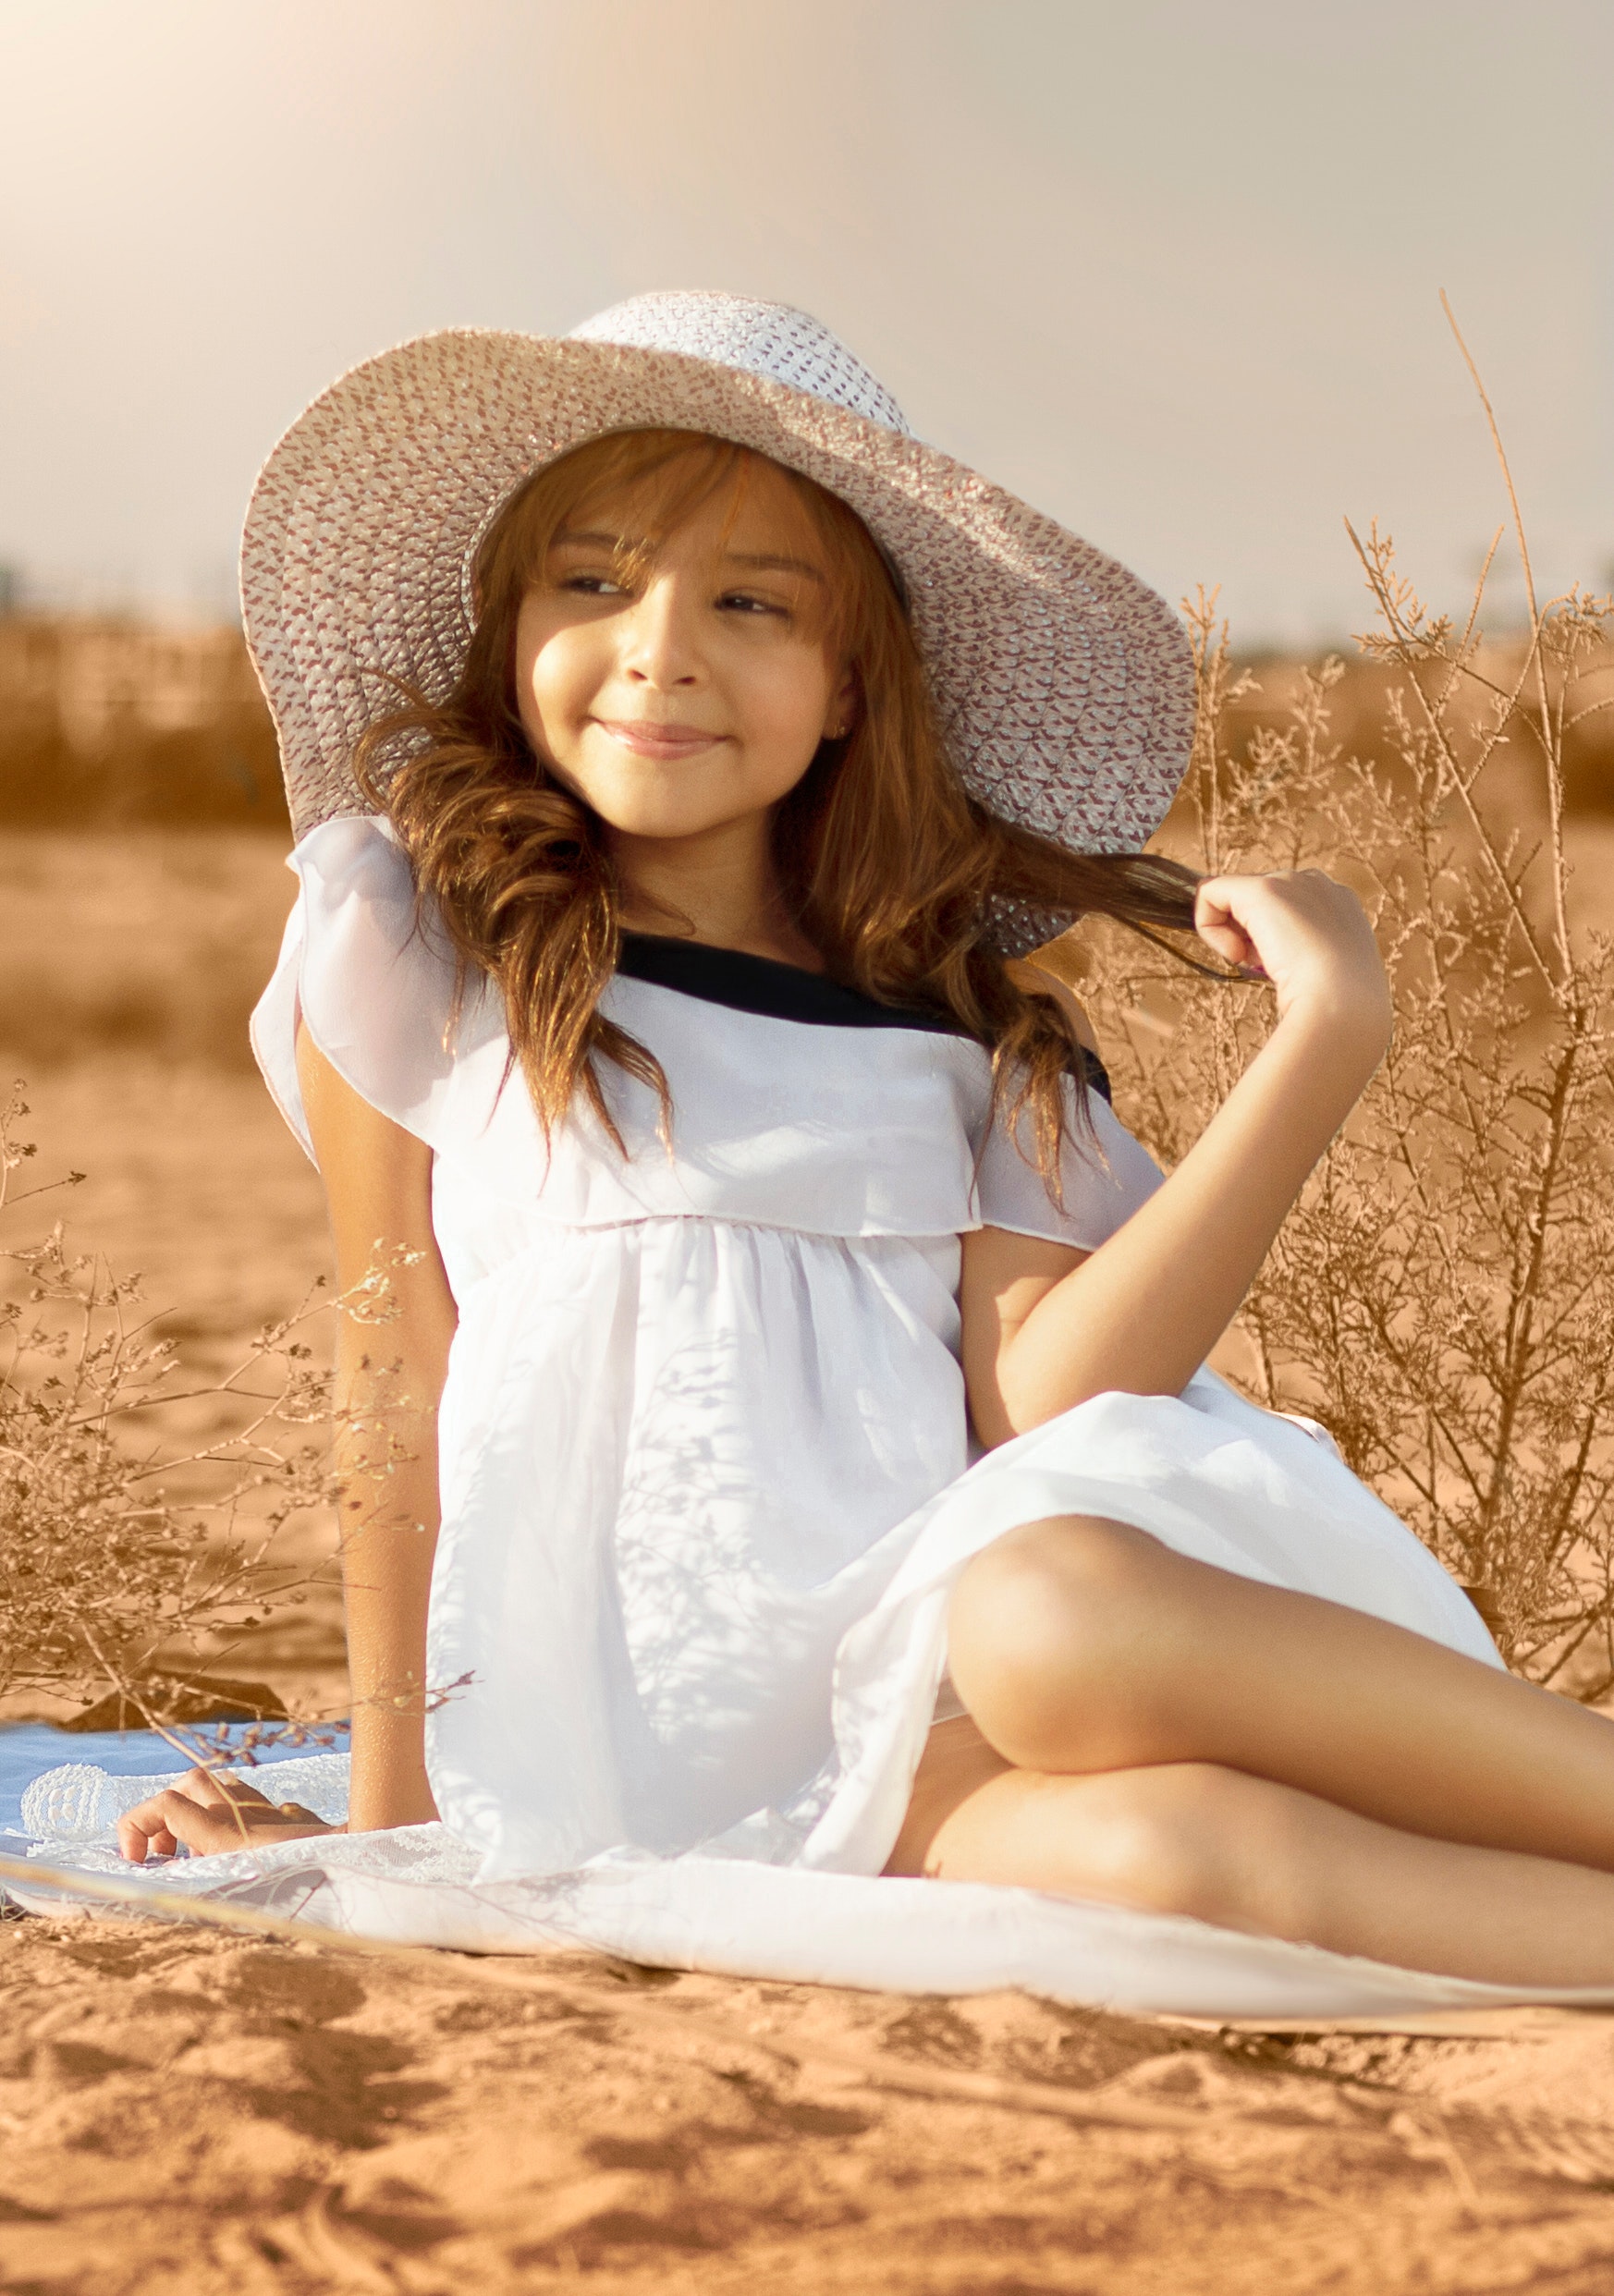
woman, skin, lip, smile, hairstyle, People in nature, hat, flash photography, fashion, happy, plant, sunlight, grass, thigh, headgear, landscape, sun hat, long hair, fun, grassland, human leg, brown hair, blond, waist, travel, sitting, child, fashion accessory, stock photography, portrait photography, portrait, photo shoot, vintage clothing, vacation, leisure, necklace, laugh, field, fashion model, model